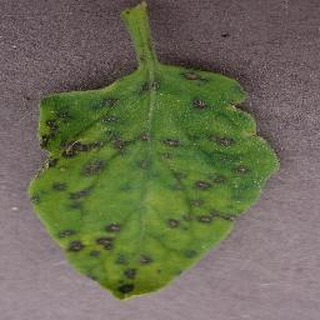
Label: tomato_septoria_leaf_spot